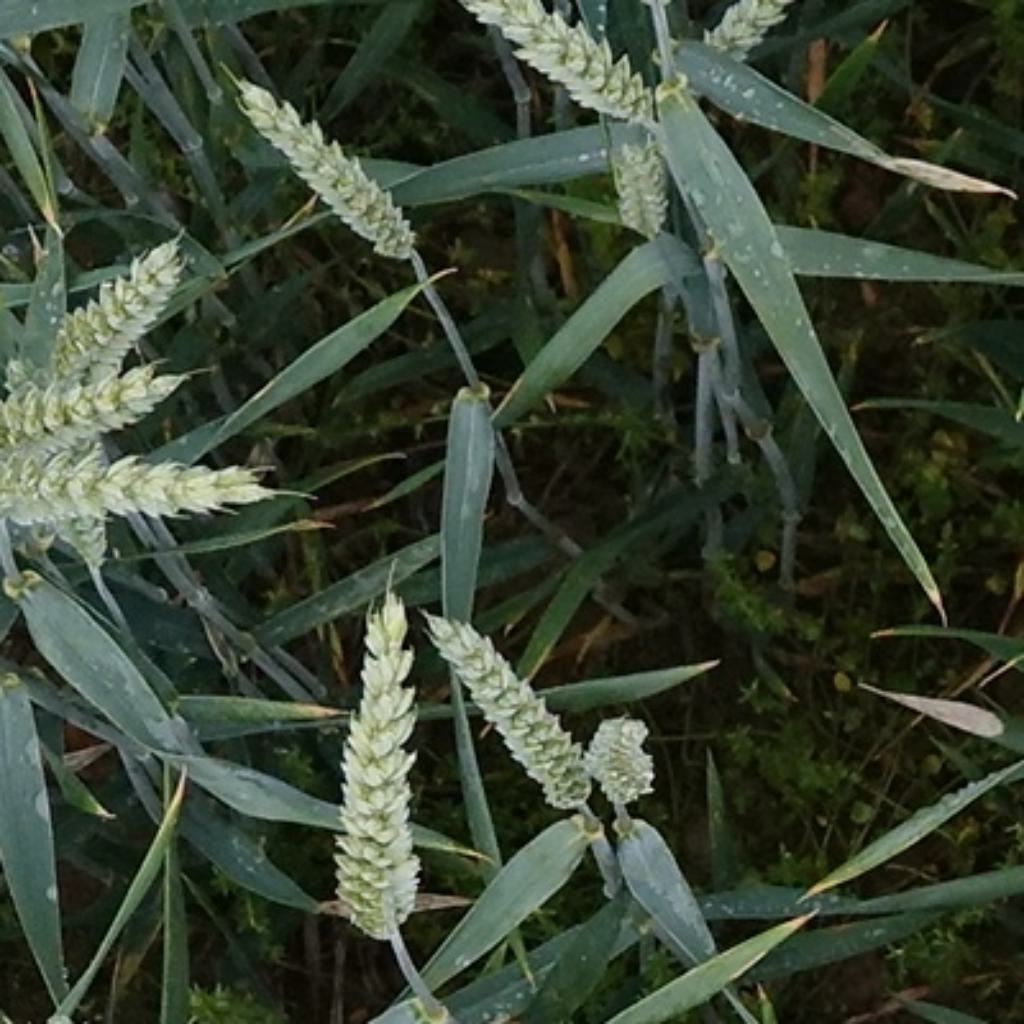
Country: France
Location: Toulouse
Wheat development stage: Filling - Ripening